In the Heart of a Fool

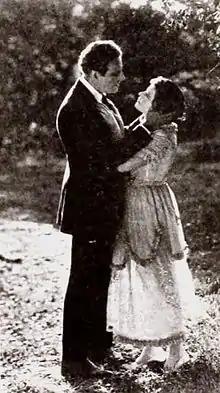
Film still with James Kirkwood and Mary Thurman

In the Heart of a Fool is a 1920 American silent drama film directed by Allan Dwan. It is based on a novel by William Allen White.